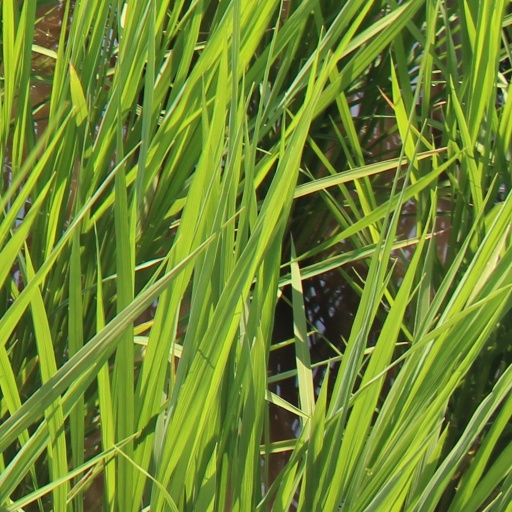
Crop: rice